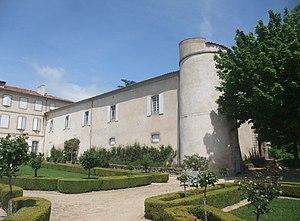
Savas Gourdan aile médiévale
Savas est une commune française, située dans le département de l'Ardèche en région Auvergne-Rhône-Alpes, à 10 km au nord de la ville d'Annonay.